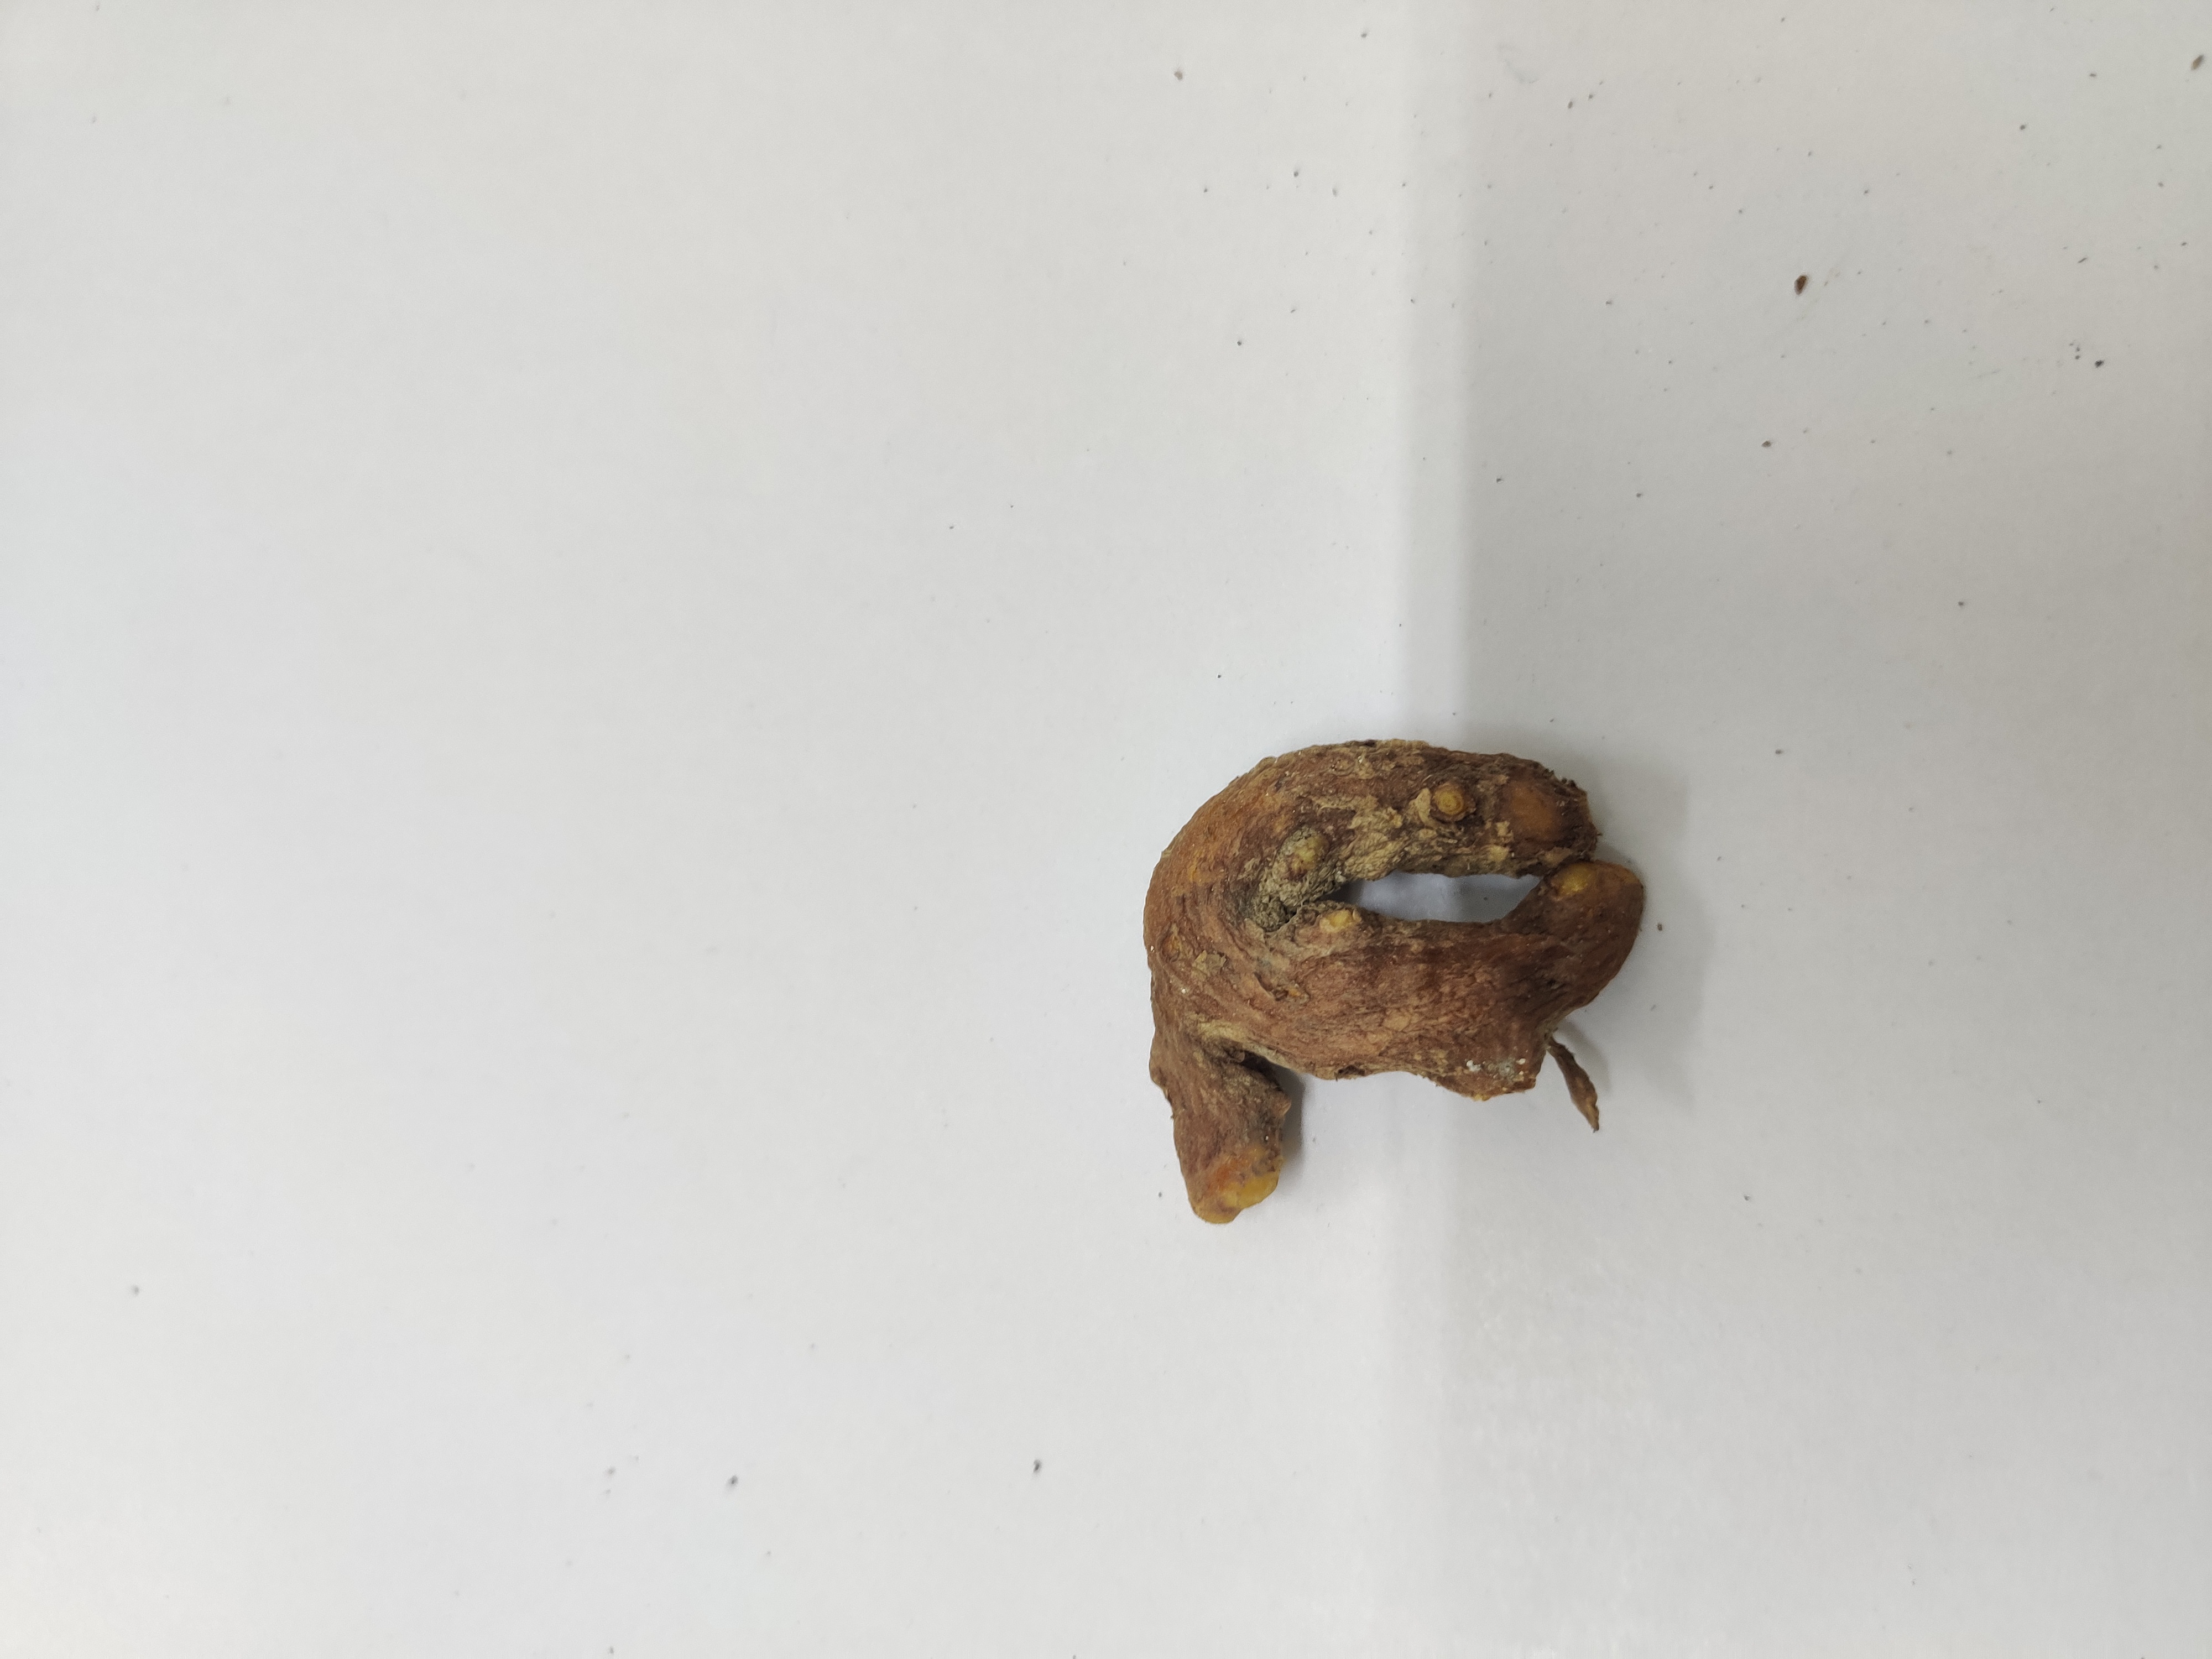
Crop: Turmeric
Condition: Severely Damaged